Kevin A. Gilroy

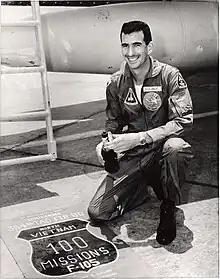
Gilroy after completing 100 missions over North Vietnam

While flying his 11th combat mission, his F-105F was severely damaged by anti-aircraft fire causing both his pilot and him to bail out over the Gulf of Tonkin. After being rescued, he continued fly missions from March 10, 1967. On that day, Gilroy and his pilot Merlyn Dethlefsen flew a pre-strike missile suppression mission of the SAM site protecting the iron and steel works in Thái Nguyên, North Vietnam. Gilroy provided guidance to Dethlefsen in attacking the SAM site. Despite the loss of their flight leader and another aircraft in their flight, Gilroy and Dethlefsen managed to destroy the SAM site. Although their aircraft had suffered extensive battle damage and was under constant attack by North Vietnamese MiG interceptors and anti-aircraft fire, the strike force were successfully able to destroy the target. For their heroism in this mission, Gilroy received the Air Force Cross and Dethlefsen was awarded the Medal of Honor.